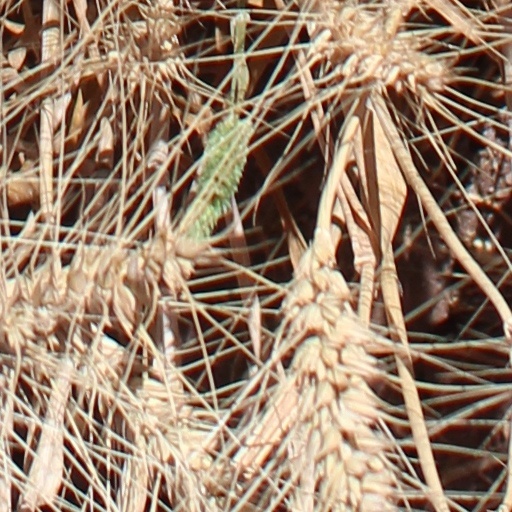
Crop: wheat